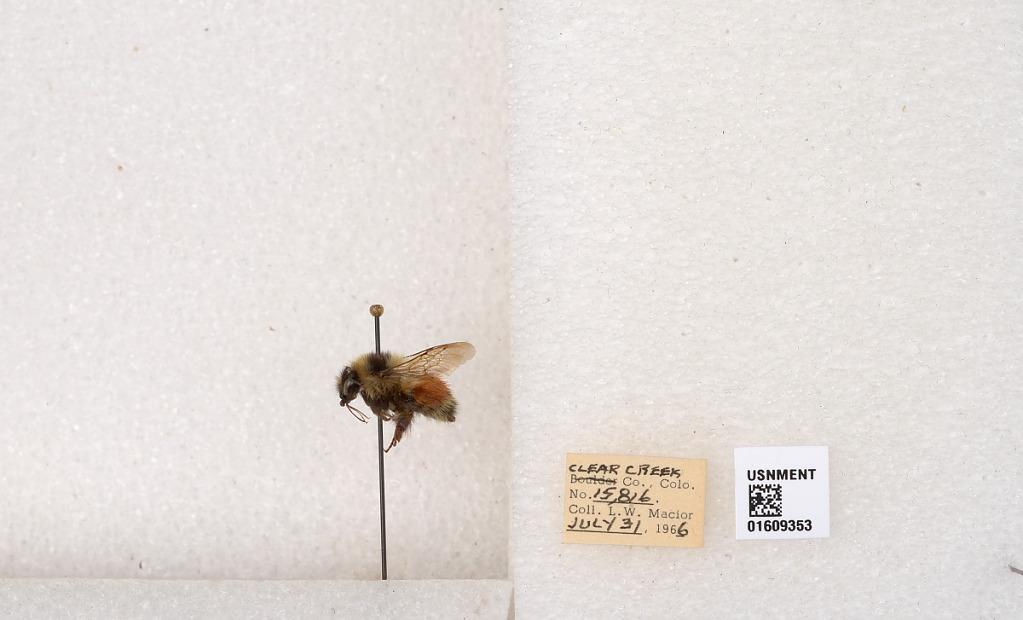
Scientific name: Bombus (Pyrobombus) sylvicola Kirby
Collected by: L. Macior
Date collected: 1966-7-31
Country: United States
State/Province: Colorado
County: Clear Creek
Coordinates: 39.6856, -105.645